Monjeríos

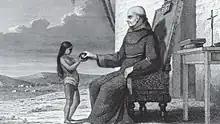
"Monjeríos" were "spaces of social monitoring" between mission padres and Indigenous girls. Image: 19th century engraving of Narciso Duran with a young neophyte girl (pictured).

Monjeríos (from "monjería", "cloister") were quarters within a colonial Spanish mission for the housing (under conditions of near-imprisonment) of unmarried Indigenous Californian girls and single women. Girls were taken away from their parents to the "monjeríos" at around the age of seven until marriage. The quarters functioned as a form of social control at the missions for conversion to Catholicism, regulation of the sexuality of girls and women, and for the rearing of Indigenous children as a labor source.